2017 Port Hills fires

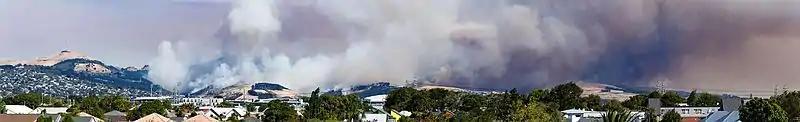
The fires on Tuesday afternoon

A fire started on Monday afternoon in Early Valley Road in Lansdowne near Halswell and Tai Tapu. The Fire Service were alerted to the fire at 5:45pm. Subsequent computer modelling put the ignition time of the fire between 5:34pm and 5:36pm. Lansdowne is the eastern extreme of Selwyn District, and the Selwyn Rural Fire Authority assumed control in fighting the fire. Early on, a house on Early Valley Road burned down.